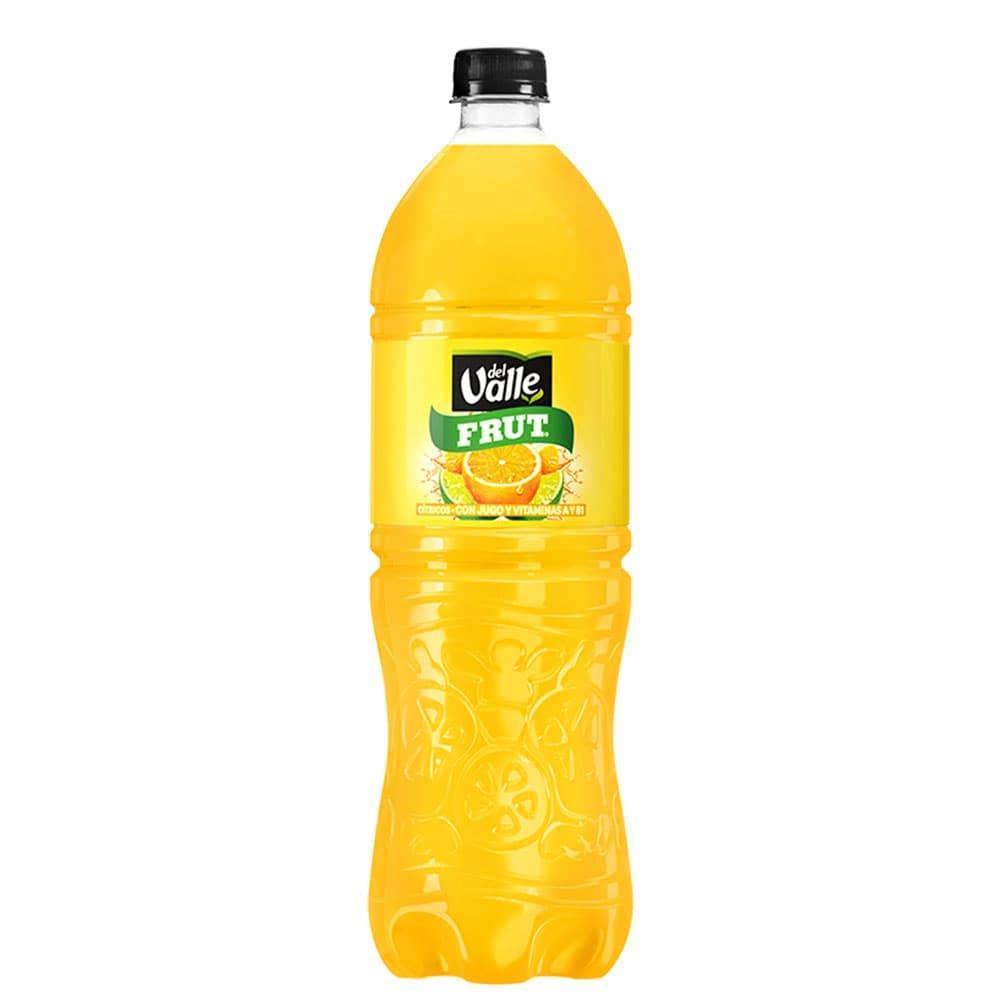
A Del Valle with citrus flavor juice in a 1.5-liters plastic bottle